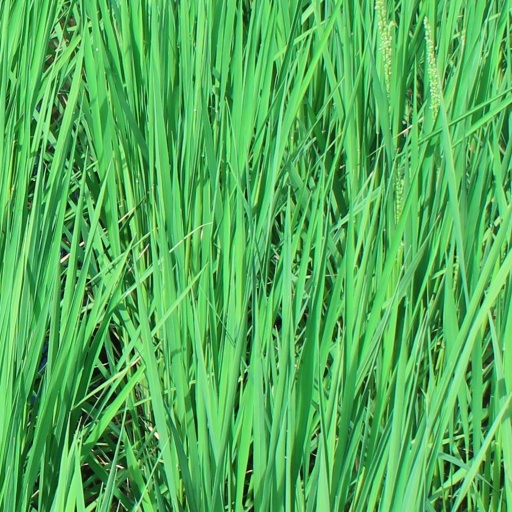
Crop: rice